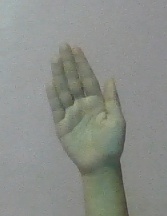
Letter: seen